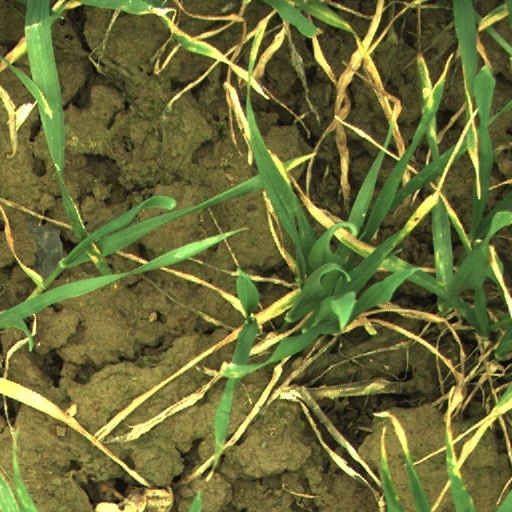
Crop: wheat